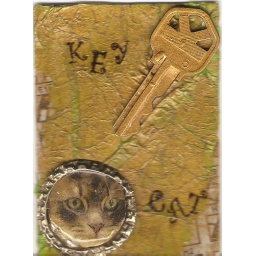
all things used in this were trash.bottle capfound keyfood boxused page from crossword book (was in trash)torn tissue paper